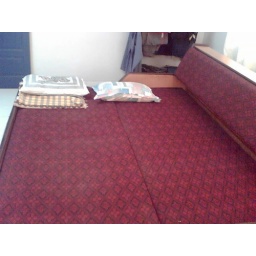
dats my pillow and one in blue is one dat i hugg while in sleep